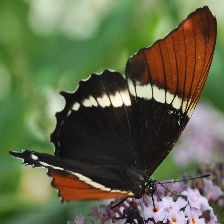
Species: BROWN SIPROETA